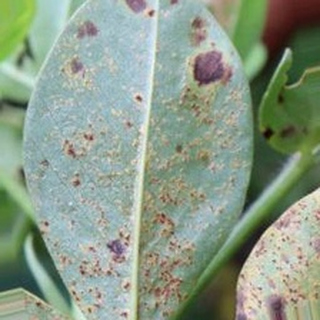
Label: groundnut_rust